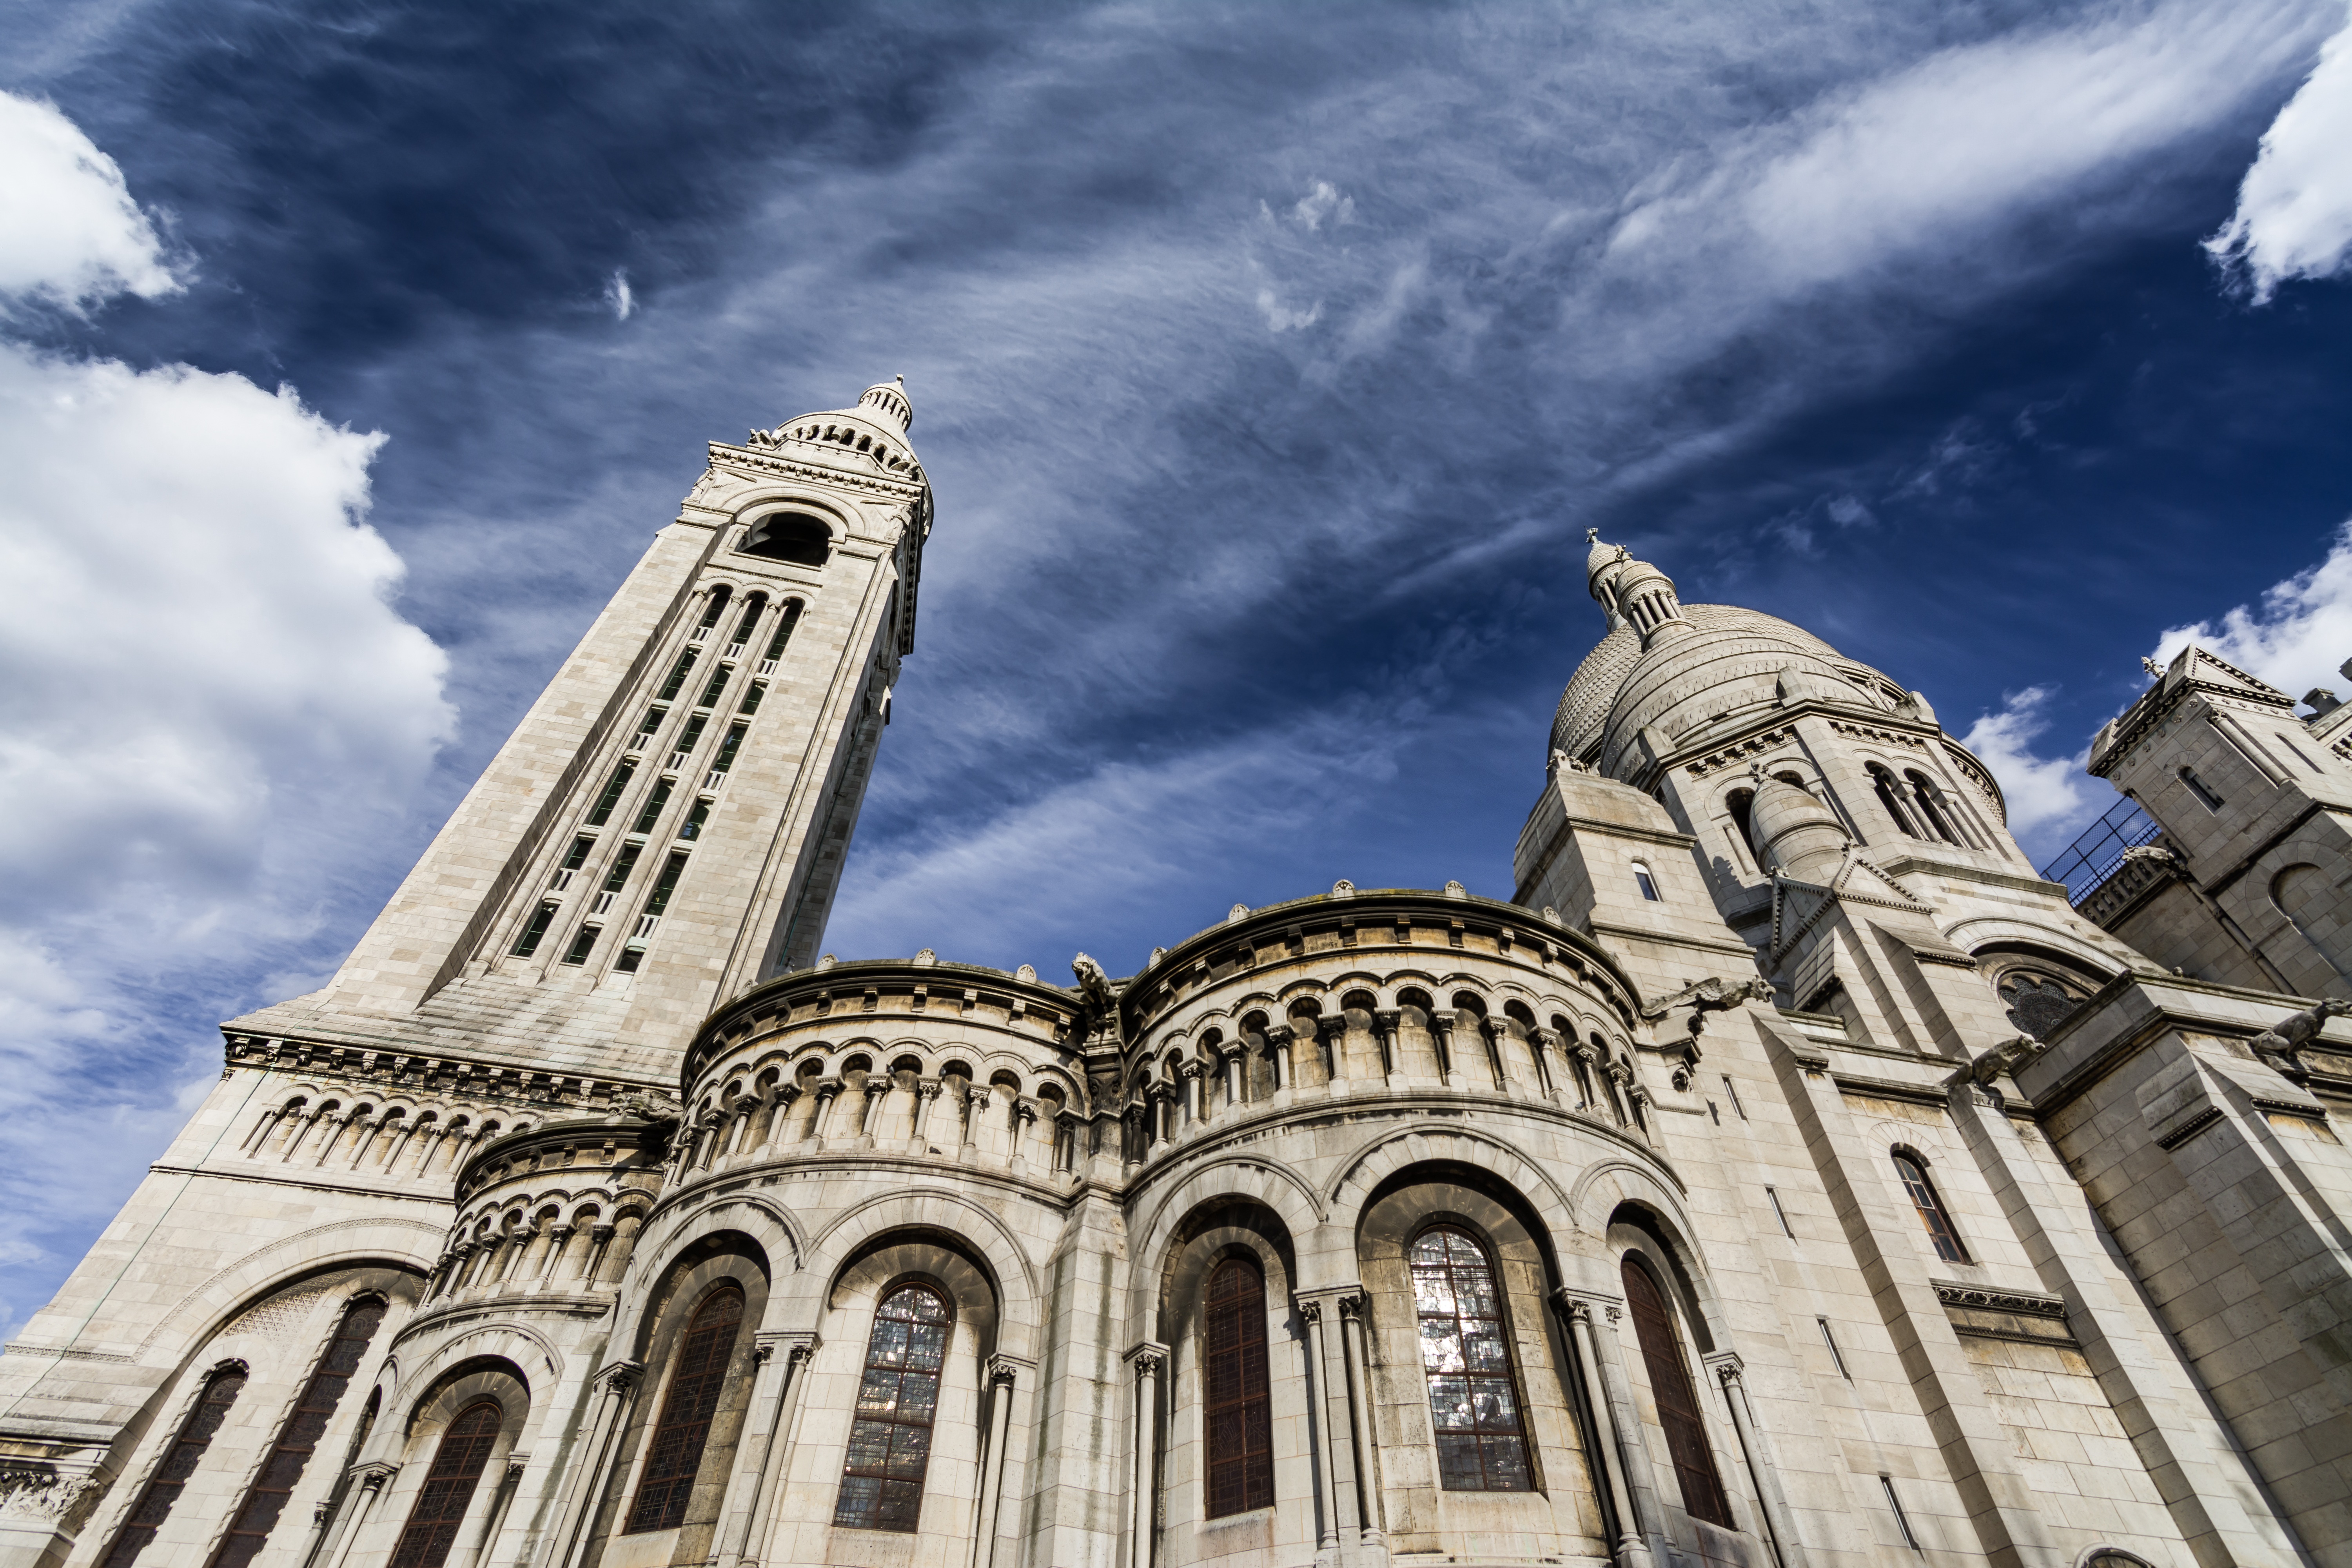
architecture, sky, sun, town, building, old, city, paris, urban, travel, france, europe, spring, religion, ancient, landmark, facade, blue, church, cathedral, exterior, historic, christian, tourism, place of worship, blue sky, catholic, sunny, french, history, christianity, day, famous, montmartre, basilica, dome, traditional, sacre, basilique, touristic, patrimony, montmarte, sacred heart basilica, christianism